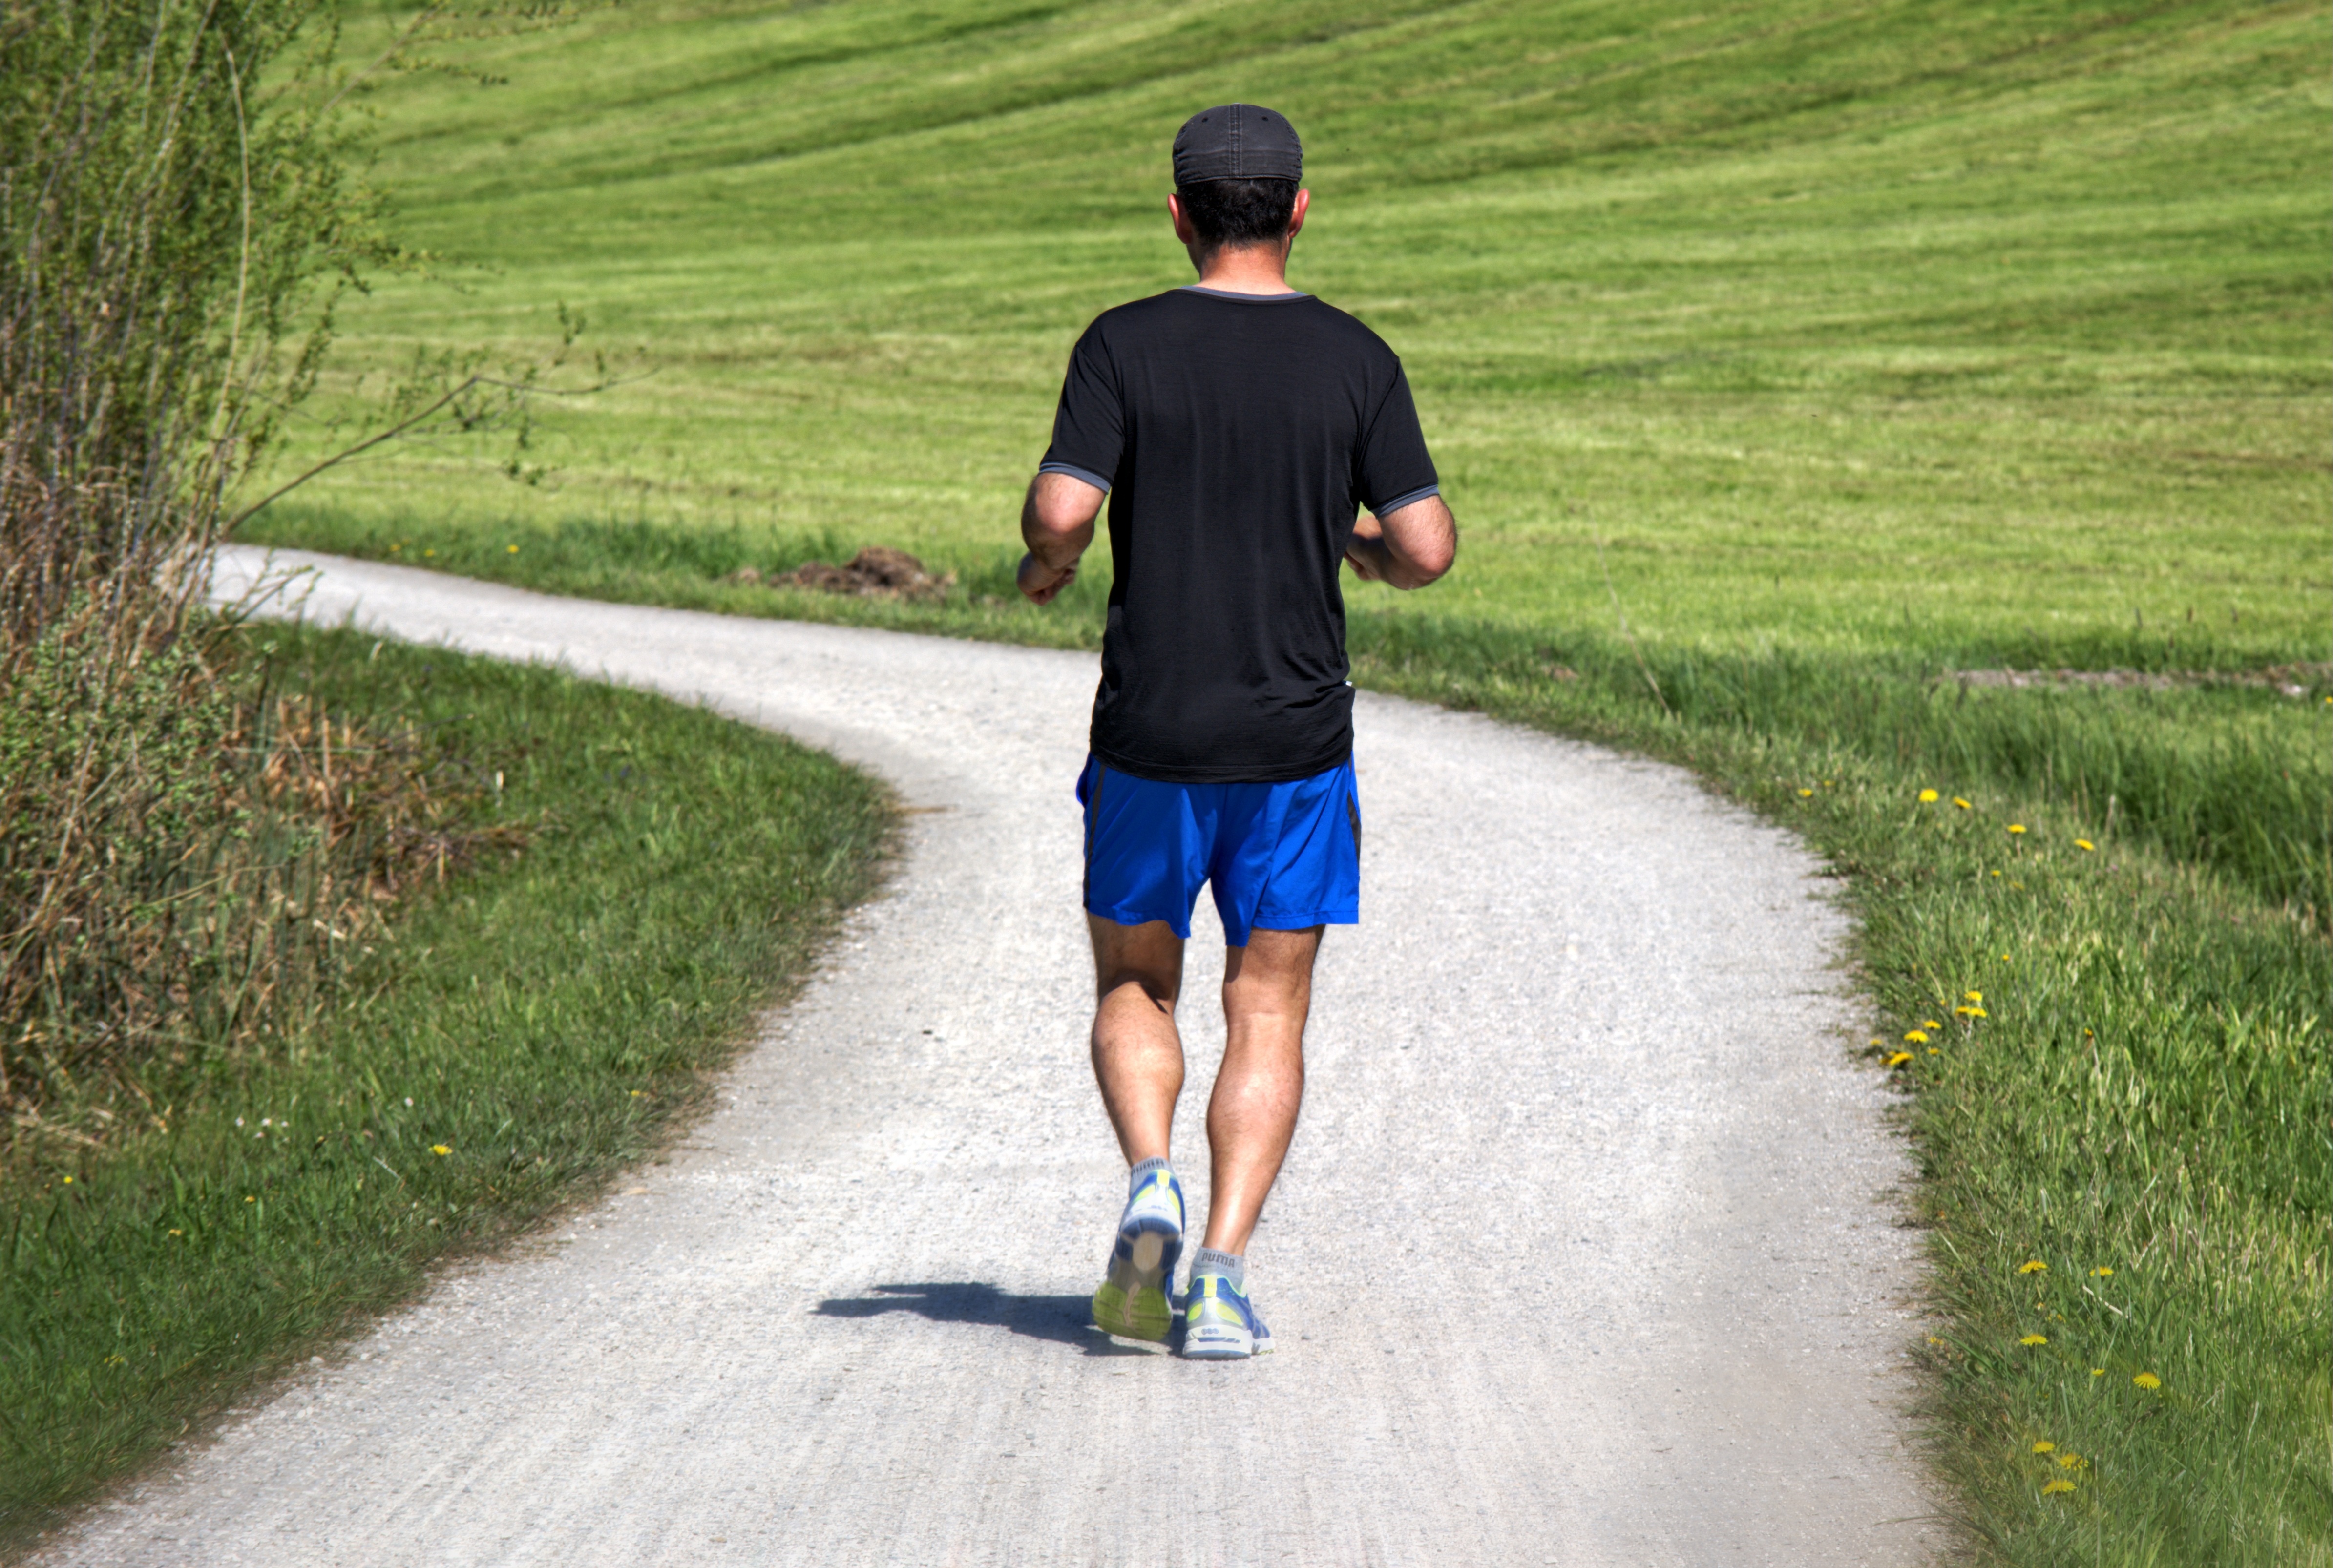
person, sport, running, run, train, recreation, training, human, jogging, jogger, movement, leisure, fitness, activity, race, sporty, fun, sports, dynamic, runners, fit, endurance, active, bless you, hobby, recovery, jog, in the free, recreational sports, physical exercise, outdoor recreation, human action, endurance sports, ultramarathon